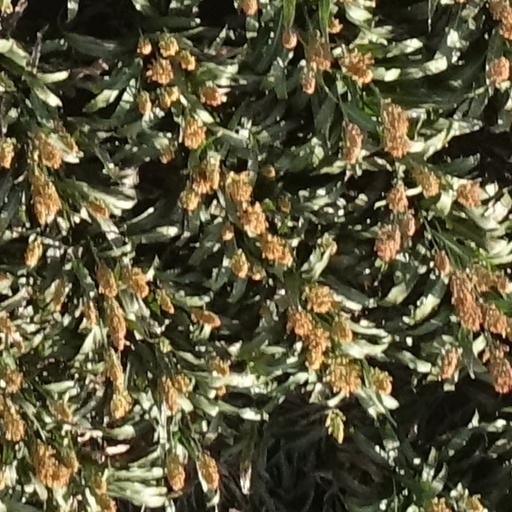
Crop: sorghum